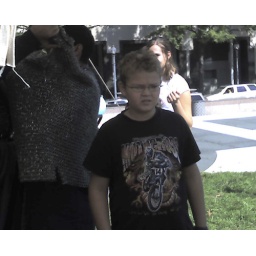
Silas - a boy in black